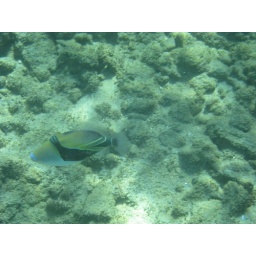
taken while snokeling off Maui. taken while snokeling off Maui. Some off a boat near Molikini and some off beach near 4 Seasons at Waileia. taken while snokeling off Maui. Some off a boat near Molikini and some off beach near 4 Seasons at Waileia.